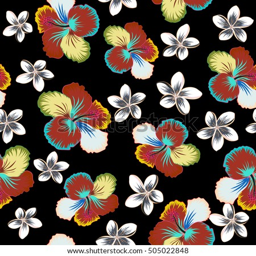
hibiscus flowers seamless pattern on a black background .